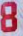
Number: 8